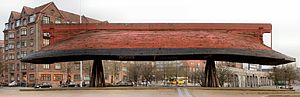
Islands Brygge / Turisme og kultur / Underholdning og medier
Skibsskroget fra færgen Pinen som tag over en terrasse på Islands Brygge
forbedret version af
Islands Brygge er en bydel i København på den nordvestlige del af Amager. Bydelen har 13.805 indbyggere og er en del af den større administrative bydel Amager Vest. Islands Brygge afgrænses mod nord af Stadsgraven, mod vest af Københavns Havn, mod syd af Nokken og mod øst af Amager Fælled.